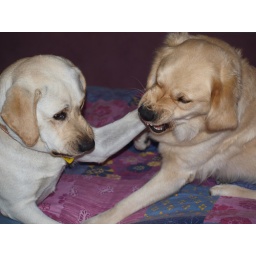
The girls &amp;quot;arguing&amp;quot; over which one of them gets to sleep on our bed - 30-4-1-0